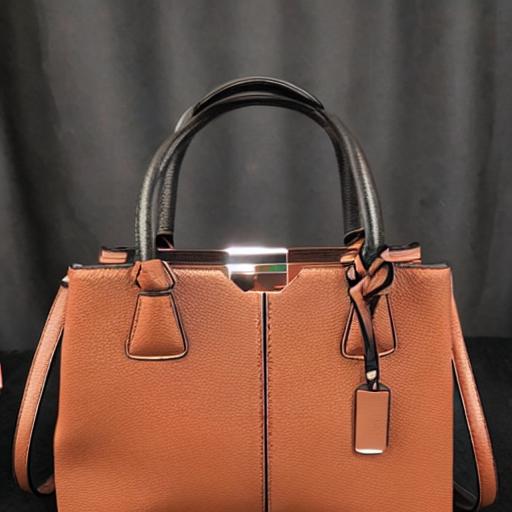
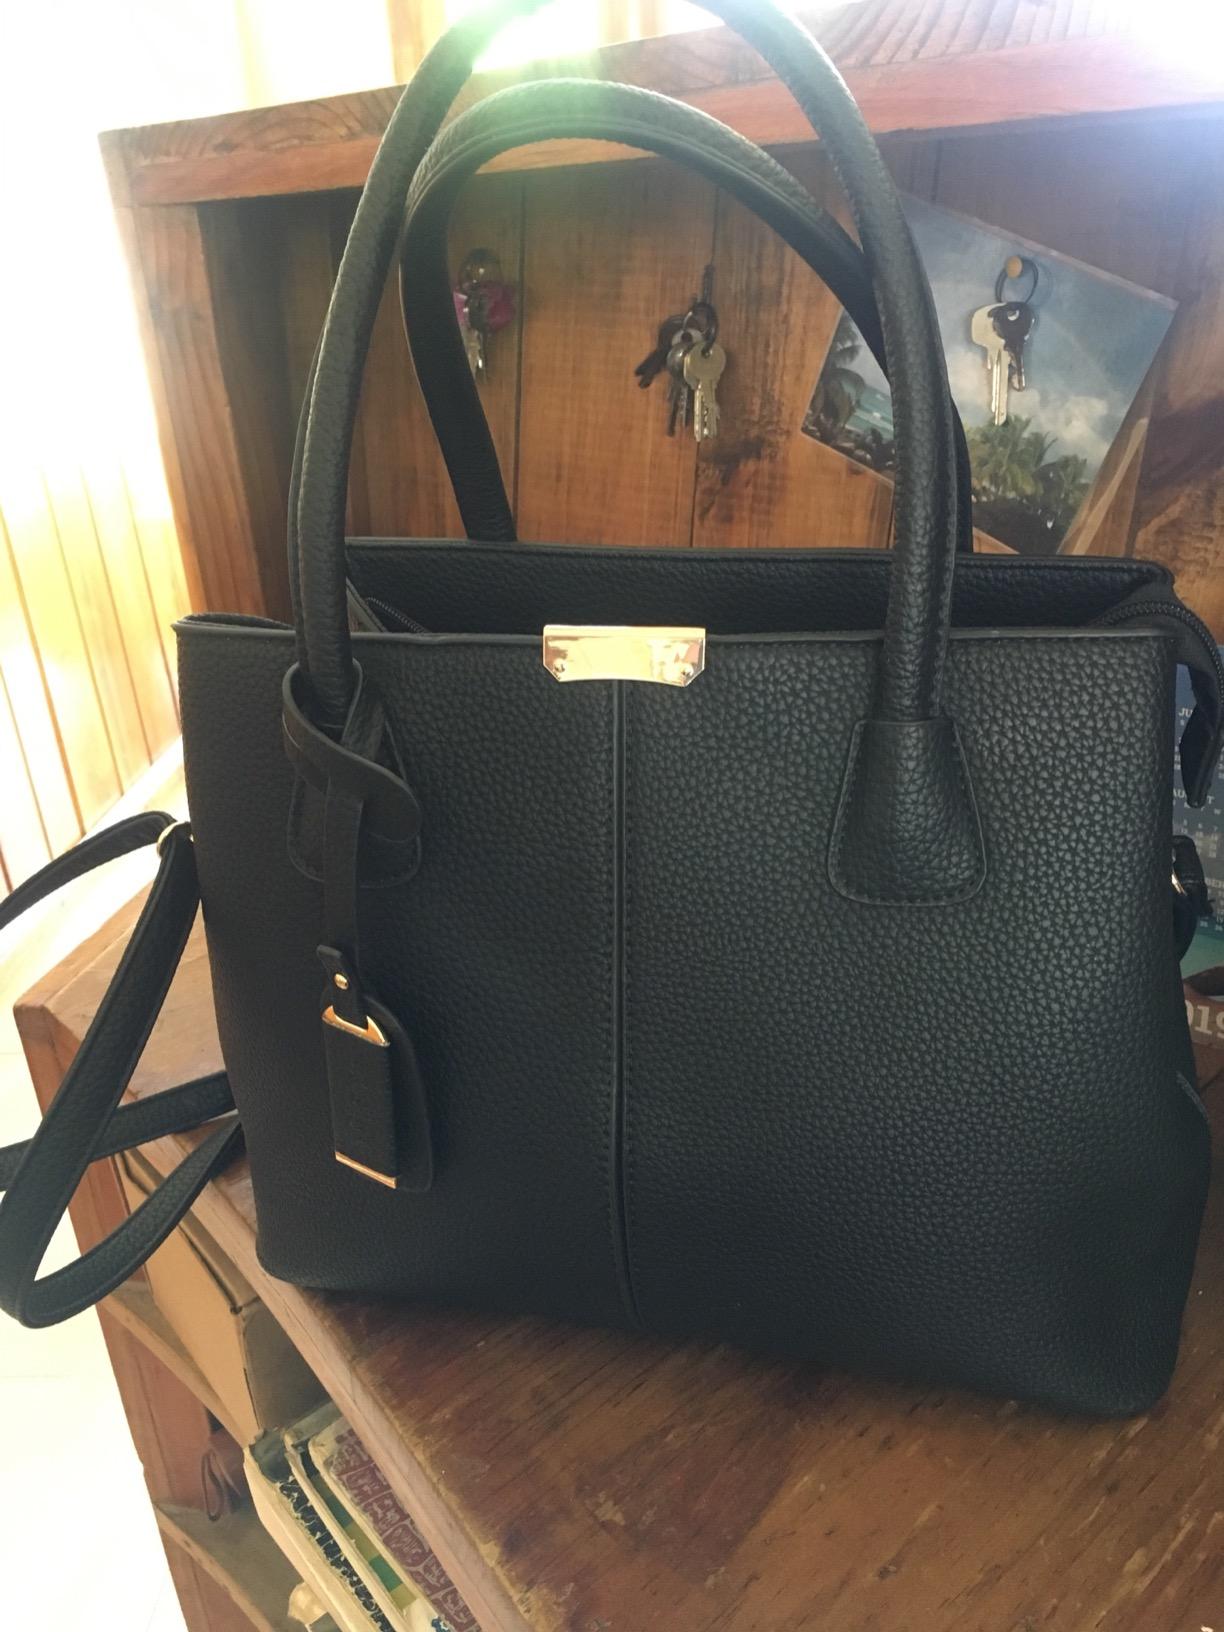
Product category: accessories_handbag
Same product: no